Jōdo-ji (Onomichi)

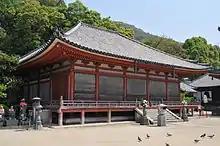
Amida Hall

Directly to the right or east of the Main Hall is the . This hall, dedicated to Amida, "The Buddha of Immeasurable Life and Light" who rules over the Western Paradis or the Pure land was built in 1345. It is a 5×4 ken, wide, single-storied structure in "yosemune" style, with "hongawarabuki" roof. A seated image of Amida Nyōrai is enshrined in this building.